RTÉ secret payment scandal

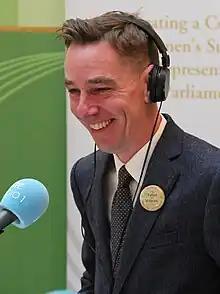
Tubridy was taken off air for "editorial reasons" in the wake of the scandal.

The RTÉ secret payment scandal relates to events from late June 2023 onwards when Ireland's main public service broadcaster RTÉ first disclosed previously unknown arrangements concerning a leading presenter's pay, and in subsequent discussions, revelations about corporate entertainment for advertising clients, management numbers and high pay, and executive exit packages.